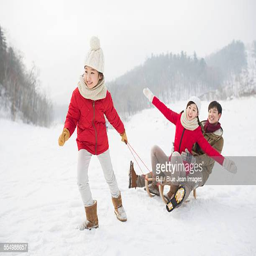
happy family playing with sled on the snow